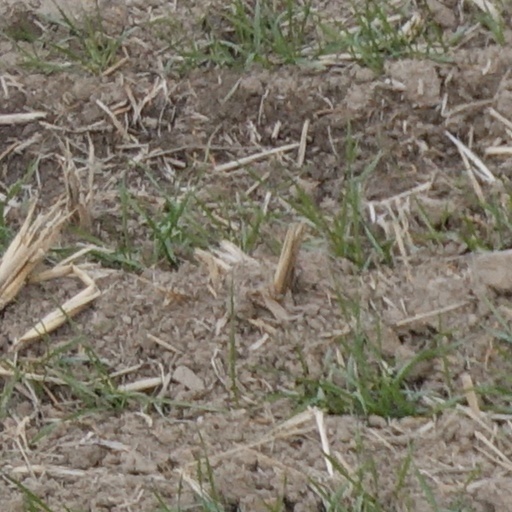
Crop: wheat